Costa Concordia disaster

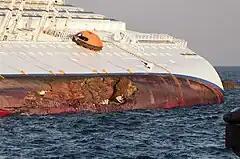
Wrecked ship with boulder in hull gash

Three people reportedly drowned after jumping overboard, and another seven were critically injured. The local fire chief said his men "plucked 100 people from the water and saved around 60 others who were trapped in the boat". Five helicopters from the Italian Coast Guard, Navy and Air Force took turns airlifting survivors still aboard and ferrying them to safety.